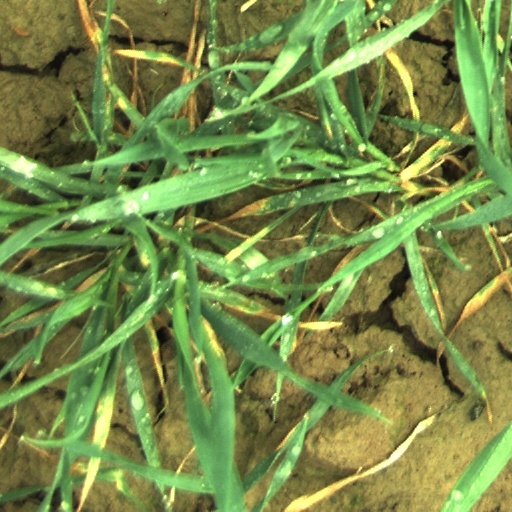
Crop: wheat